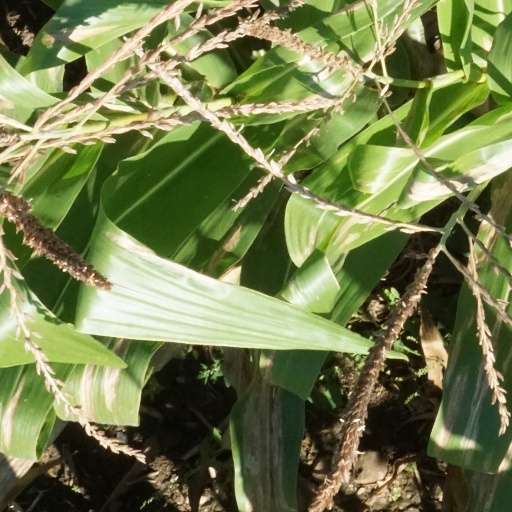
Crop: maize; corn